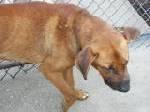
dog